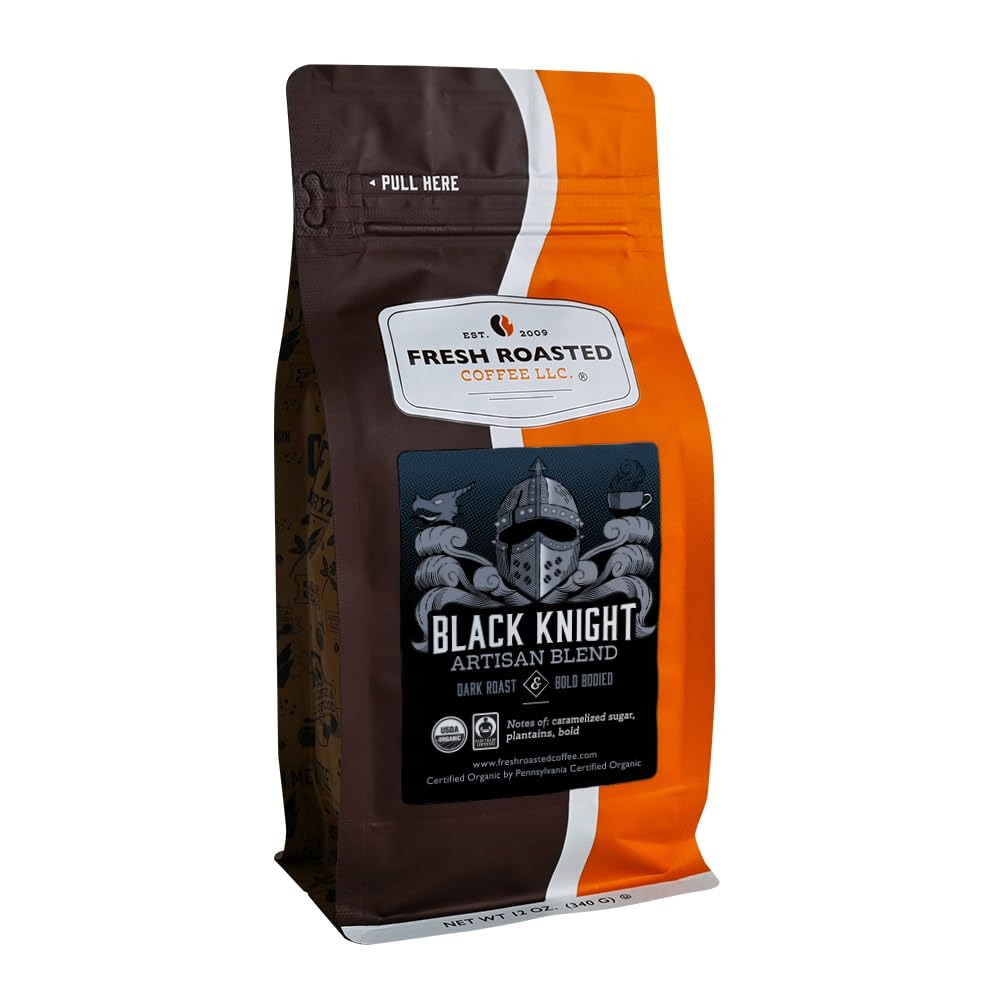
Item Name: Fresh Roasted Coffee, Organic Black Knight, 12 oz, Dark Roast, Fair Trade Kosher, Whole Bean
Bullet Point 1: USDA Organic | Fair Trade | Artisan Blend | Whole Bean
Bullet Point 2: Our coffee beans are roasted immediately before packaging
Bullet Point 3: Our coffee is responsibly sourced & roasted in our environmentally friendly coffee roaster
Bullet Point 4: 100% ARABICA COFFEE. Certified Orthodox Union (OU) Kosher. Available in 12 oz, 2 lb or 5 lb bags. Available whole bean or pre-ground. Approved for use in standard drip coffee makers as well as espresso machines, automatics, pour overs, Aeropress, French press, moka pot, and percolators.
Product Description: Black Knight is a dangerously dark roast coffee blend whose bold flavor and full body will never disappoint. This Fair Trade organic coffee has notorious notes of tropical plantains and an intense caramelized sugar finish that will give your mouth a daring taste of deliciously dark mayhem you'll never forget. Some knights of ancient legend are known for being heroes of justice and protectors of the innocent. However, not all knights were noble. We all know nice guys never rescue the princess. In medieval times, if you really wanted a shot at getting the girl, you needed to be a little dangerous. The black knights were notorious bringers of mayhem, calamity and all around awesomeness - just like this blend. We created this mythically dark combination to commemorate our favorite anti-hero and ladies man, the Black Knight. Certifications: Fair Trade Certified, USDA Organic, OU Kosher Cupping Notes: Caramelized Sugar, Plantains Dark Roast with a Bold Body This Artisan Blend os an exclusive blend of our signature single origin coffees made up of 100% Arabica coffee beans with no additives, artificial flavors or preservatives.
Value: 12.0
Unit: Ounce

Price: 15.99